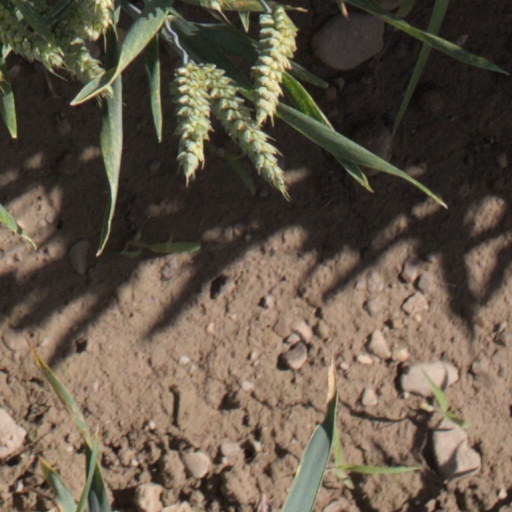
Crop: wheat